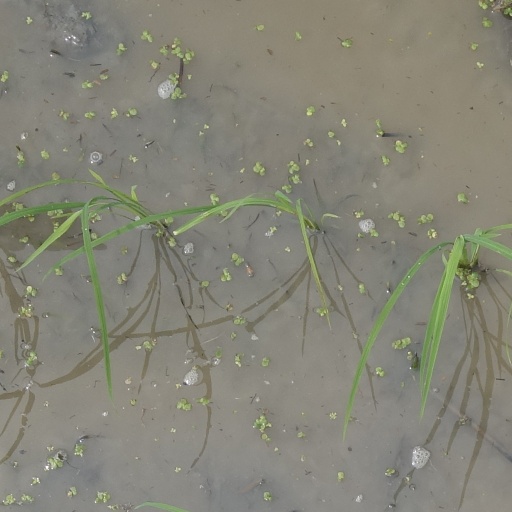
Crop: rice